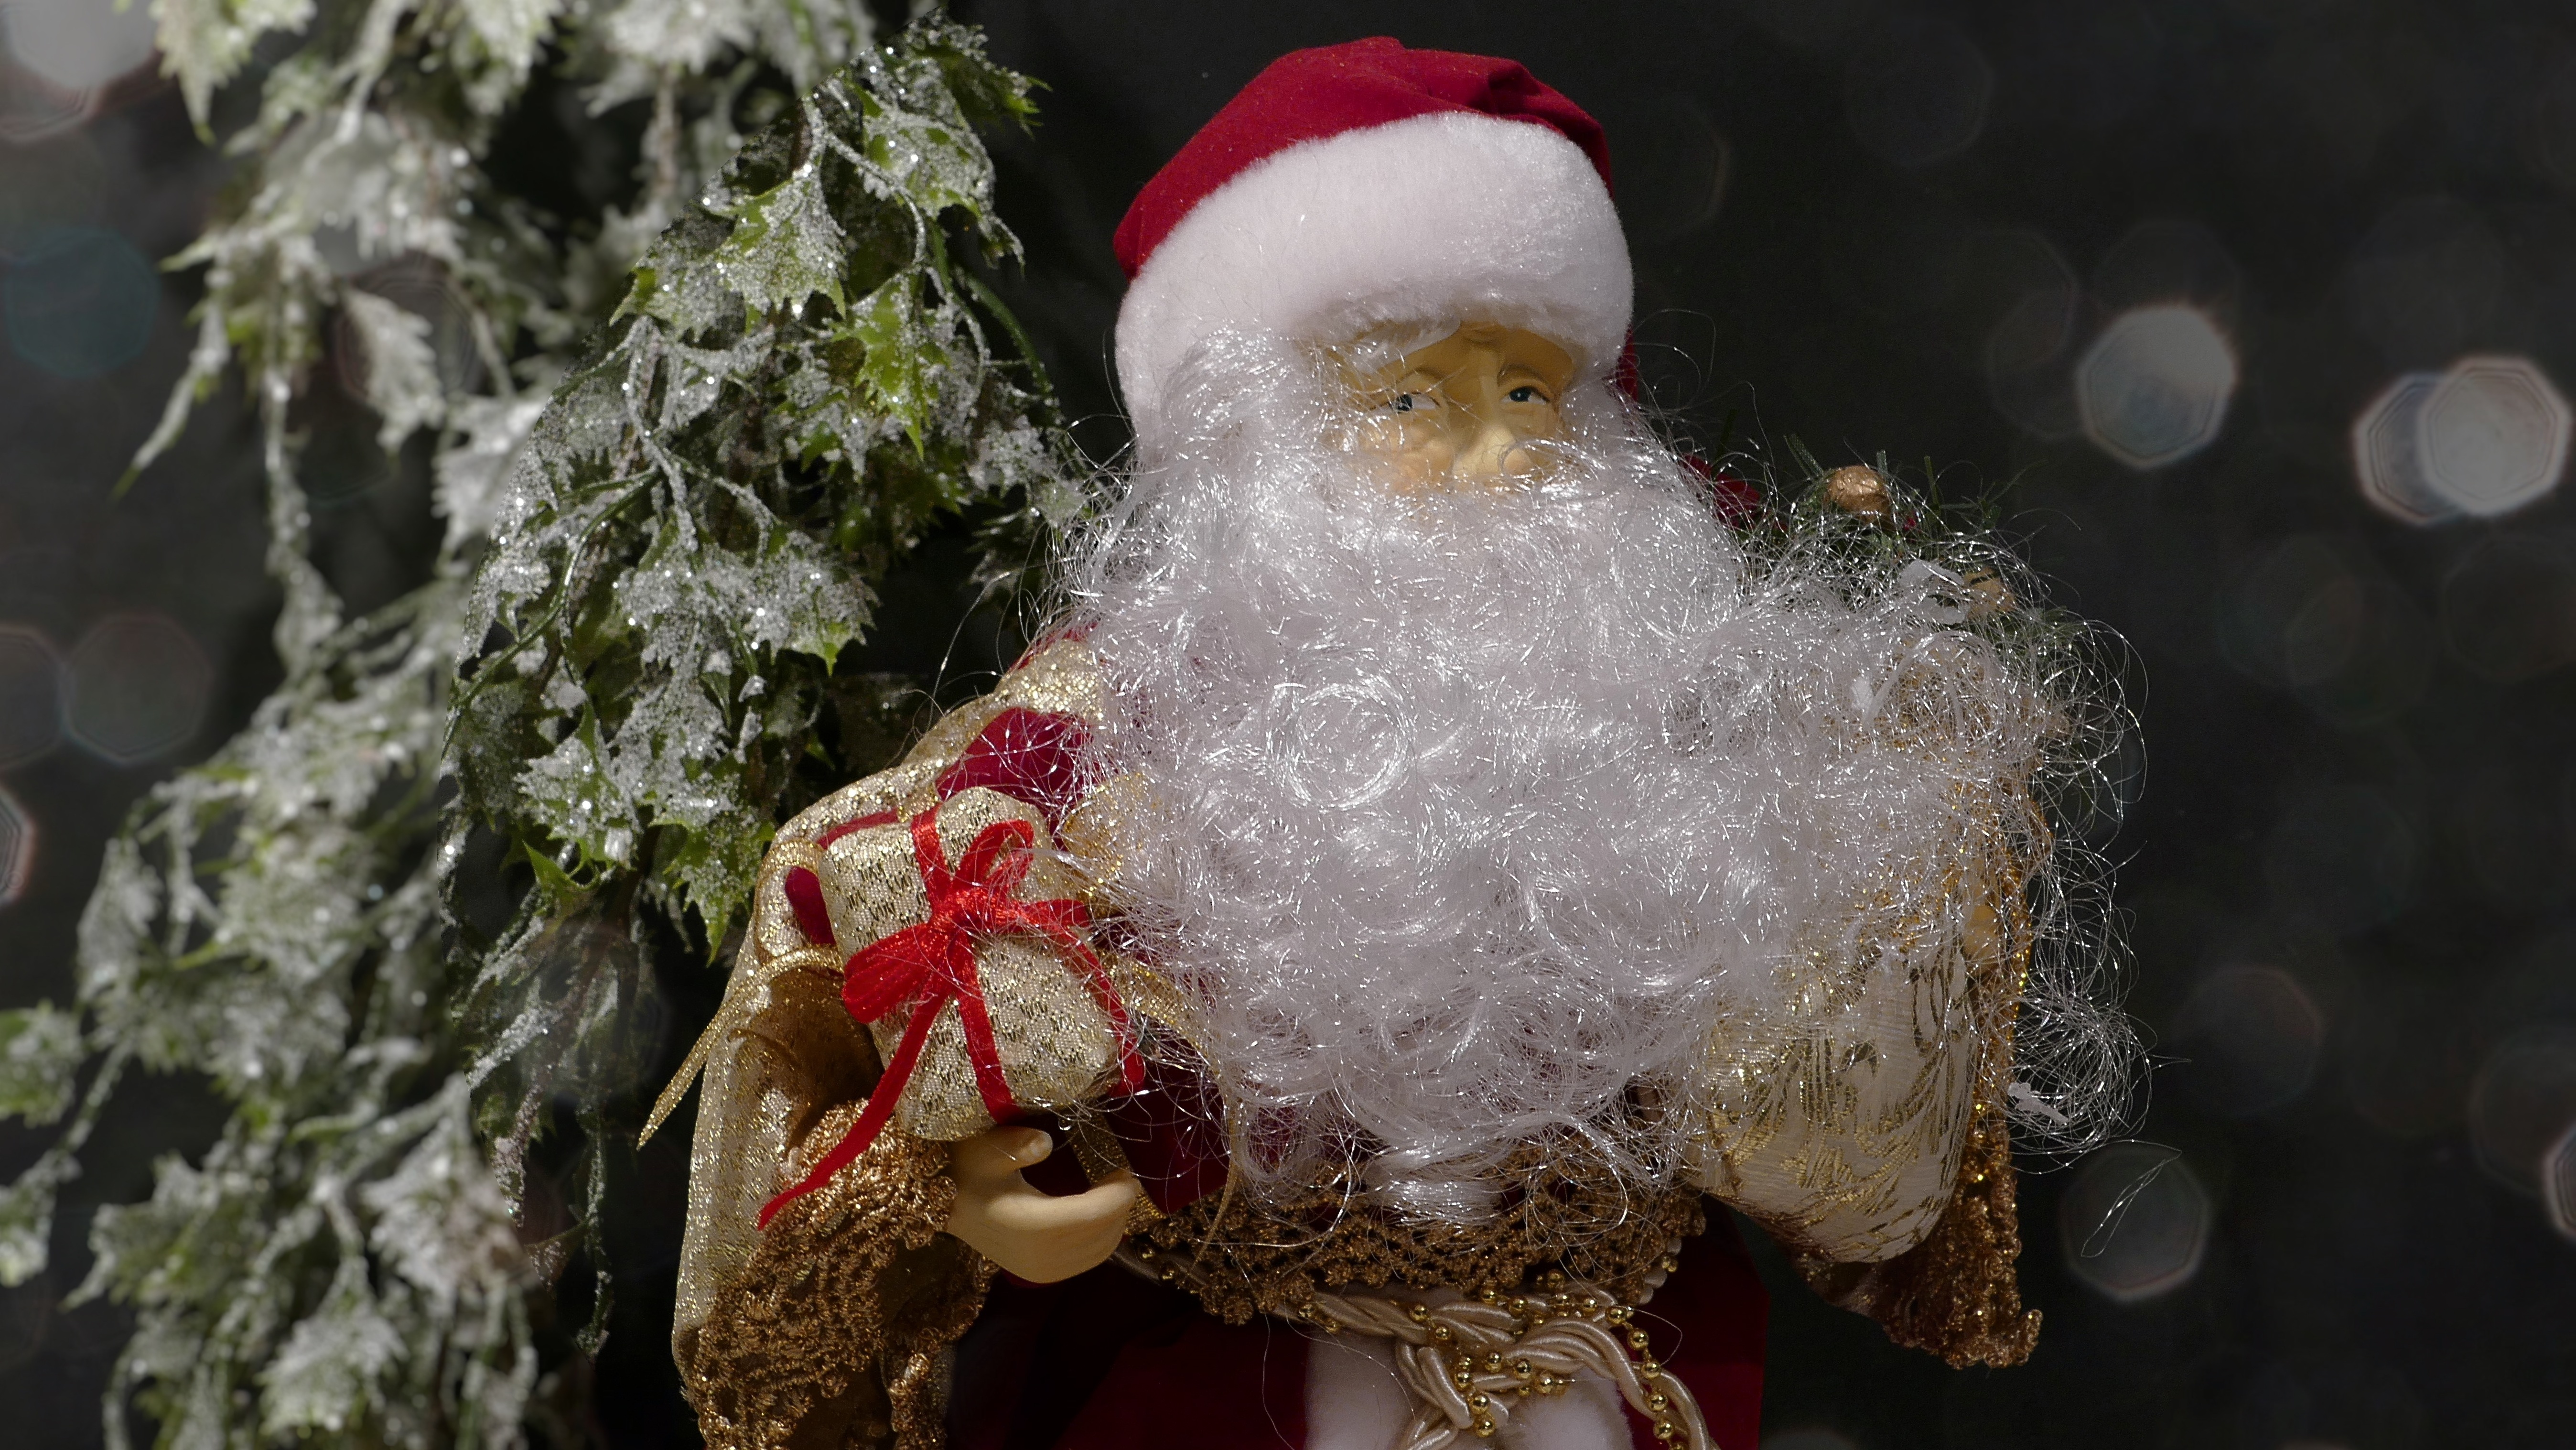
statue, christmas, santa claus, christmas motif, christmas card, fictional character